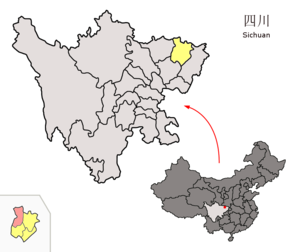
Le xian de Nanjiang est un district administratif de la province du Sichuan en Chine. Il est placé sous la juridiction de la ville-préfecture de Bazhong.